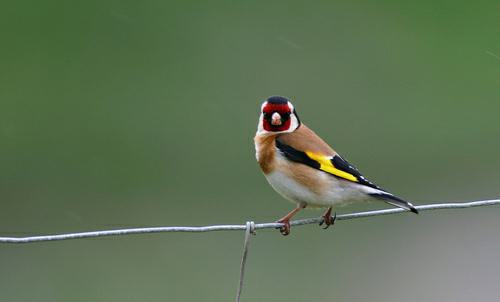
A photo of a european goldfinch